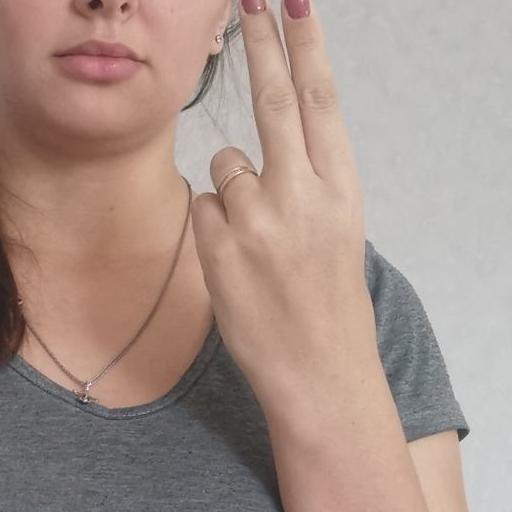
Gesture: two_up_inverted